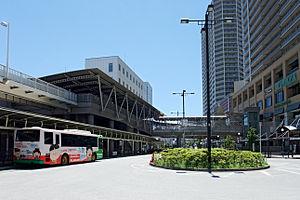
La gare de Takatsuki est une gare ferroviaire localisée dans la ville de Takatsuki, dans la préfecture d'Osaka, au Japon. La gare est exploitée par la JR West.